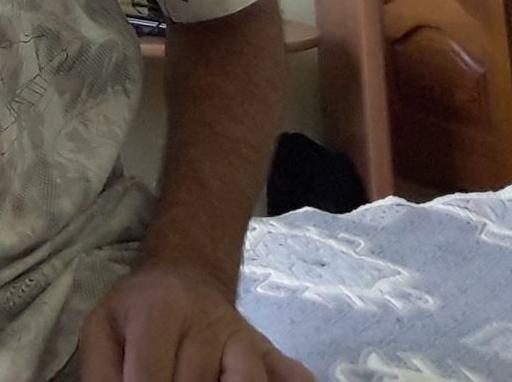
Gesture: no_gesture